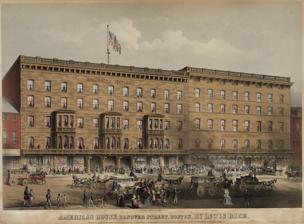
Building: American House (Boston)
Country: United States of America
Year built: 1851
Hotel in Massachusetts, United States American House American House, c. 1852 Location within Boston General information Type Hotel Location 56 Hanover Street Boston , Massachusetts United States Coordinates 42°21′39″N 71°03′32″W / 42.3608°N 71.0589°W / 42.3608; -71.0589 Opened 1835 Renovated 1851 Demolished 1935 Technical details Floor count 6 Floor area 44,000 sq ft (4,100 m 2 ) Design and construction Architect(s) William Washburn (renovation) References The American House (established 1835) was a hotel in Boston , Massachusetts , located on Hanover Street . Abraham W. Brigham, Lewis Rice (1837–1874), Henry B. Rice (1868–1888), and Allen C. Jones (c. 1921) served as proprietors. In 1851 the building was expanded, to a design by Charles A. Alexander . In 1868 it had "the first hotel passenger elevator in Boston." By the 1860s it also had "billiard halls, telegraph office, and cafe." In the late 19th century it was described as "the headquarters of the shoe-and-leather trade" in the city. Guests of the hotel and restaurant included John Brown , Ralph Waldo Emerson , William Whitwell Greenough , Charles Savage Homer, Zadoc Long, and George Presbury Rowell . Many groups held meetings there, among them: Granite Cutters' International Association of America, Letter Carriers' Association, National Electric Light Association , and New England Shorthand Reporters' Association. The hotel closed in 1916, and re-opened under new management in 1918. It permanently closed on August 8, 1935, and the building was shortly afterwards demolished to make room for a parking lot. The John F. Kennedy Federal Building now occupies the site. References